Fokker F-14

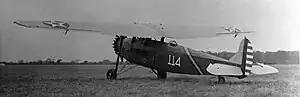
Fokker C-14

The Fokker F-14 was an American seven/nine passenger transport aircraft designed by Fokker and built by their Atlantic Aircraft factory in New Jersey.